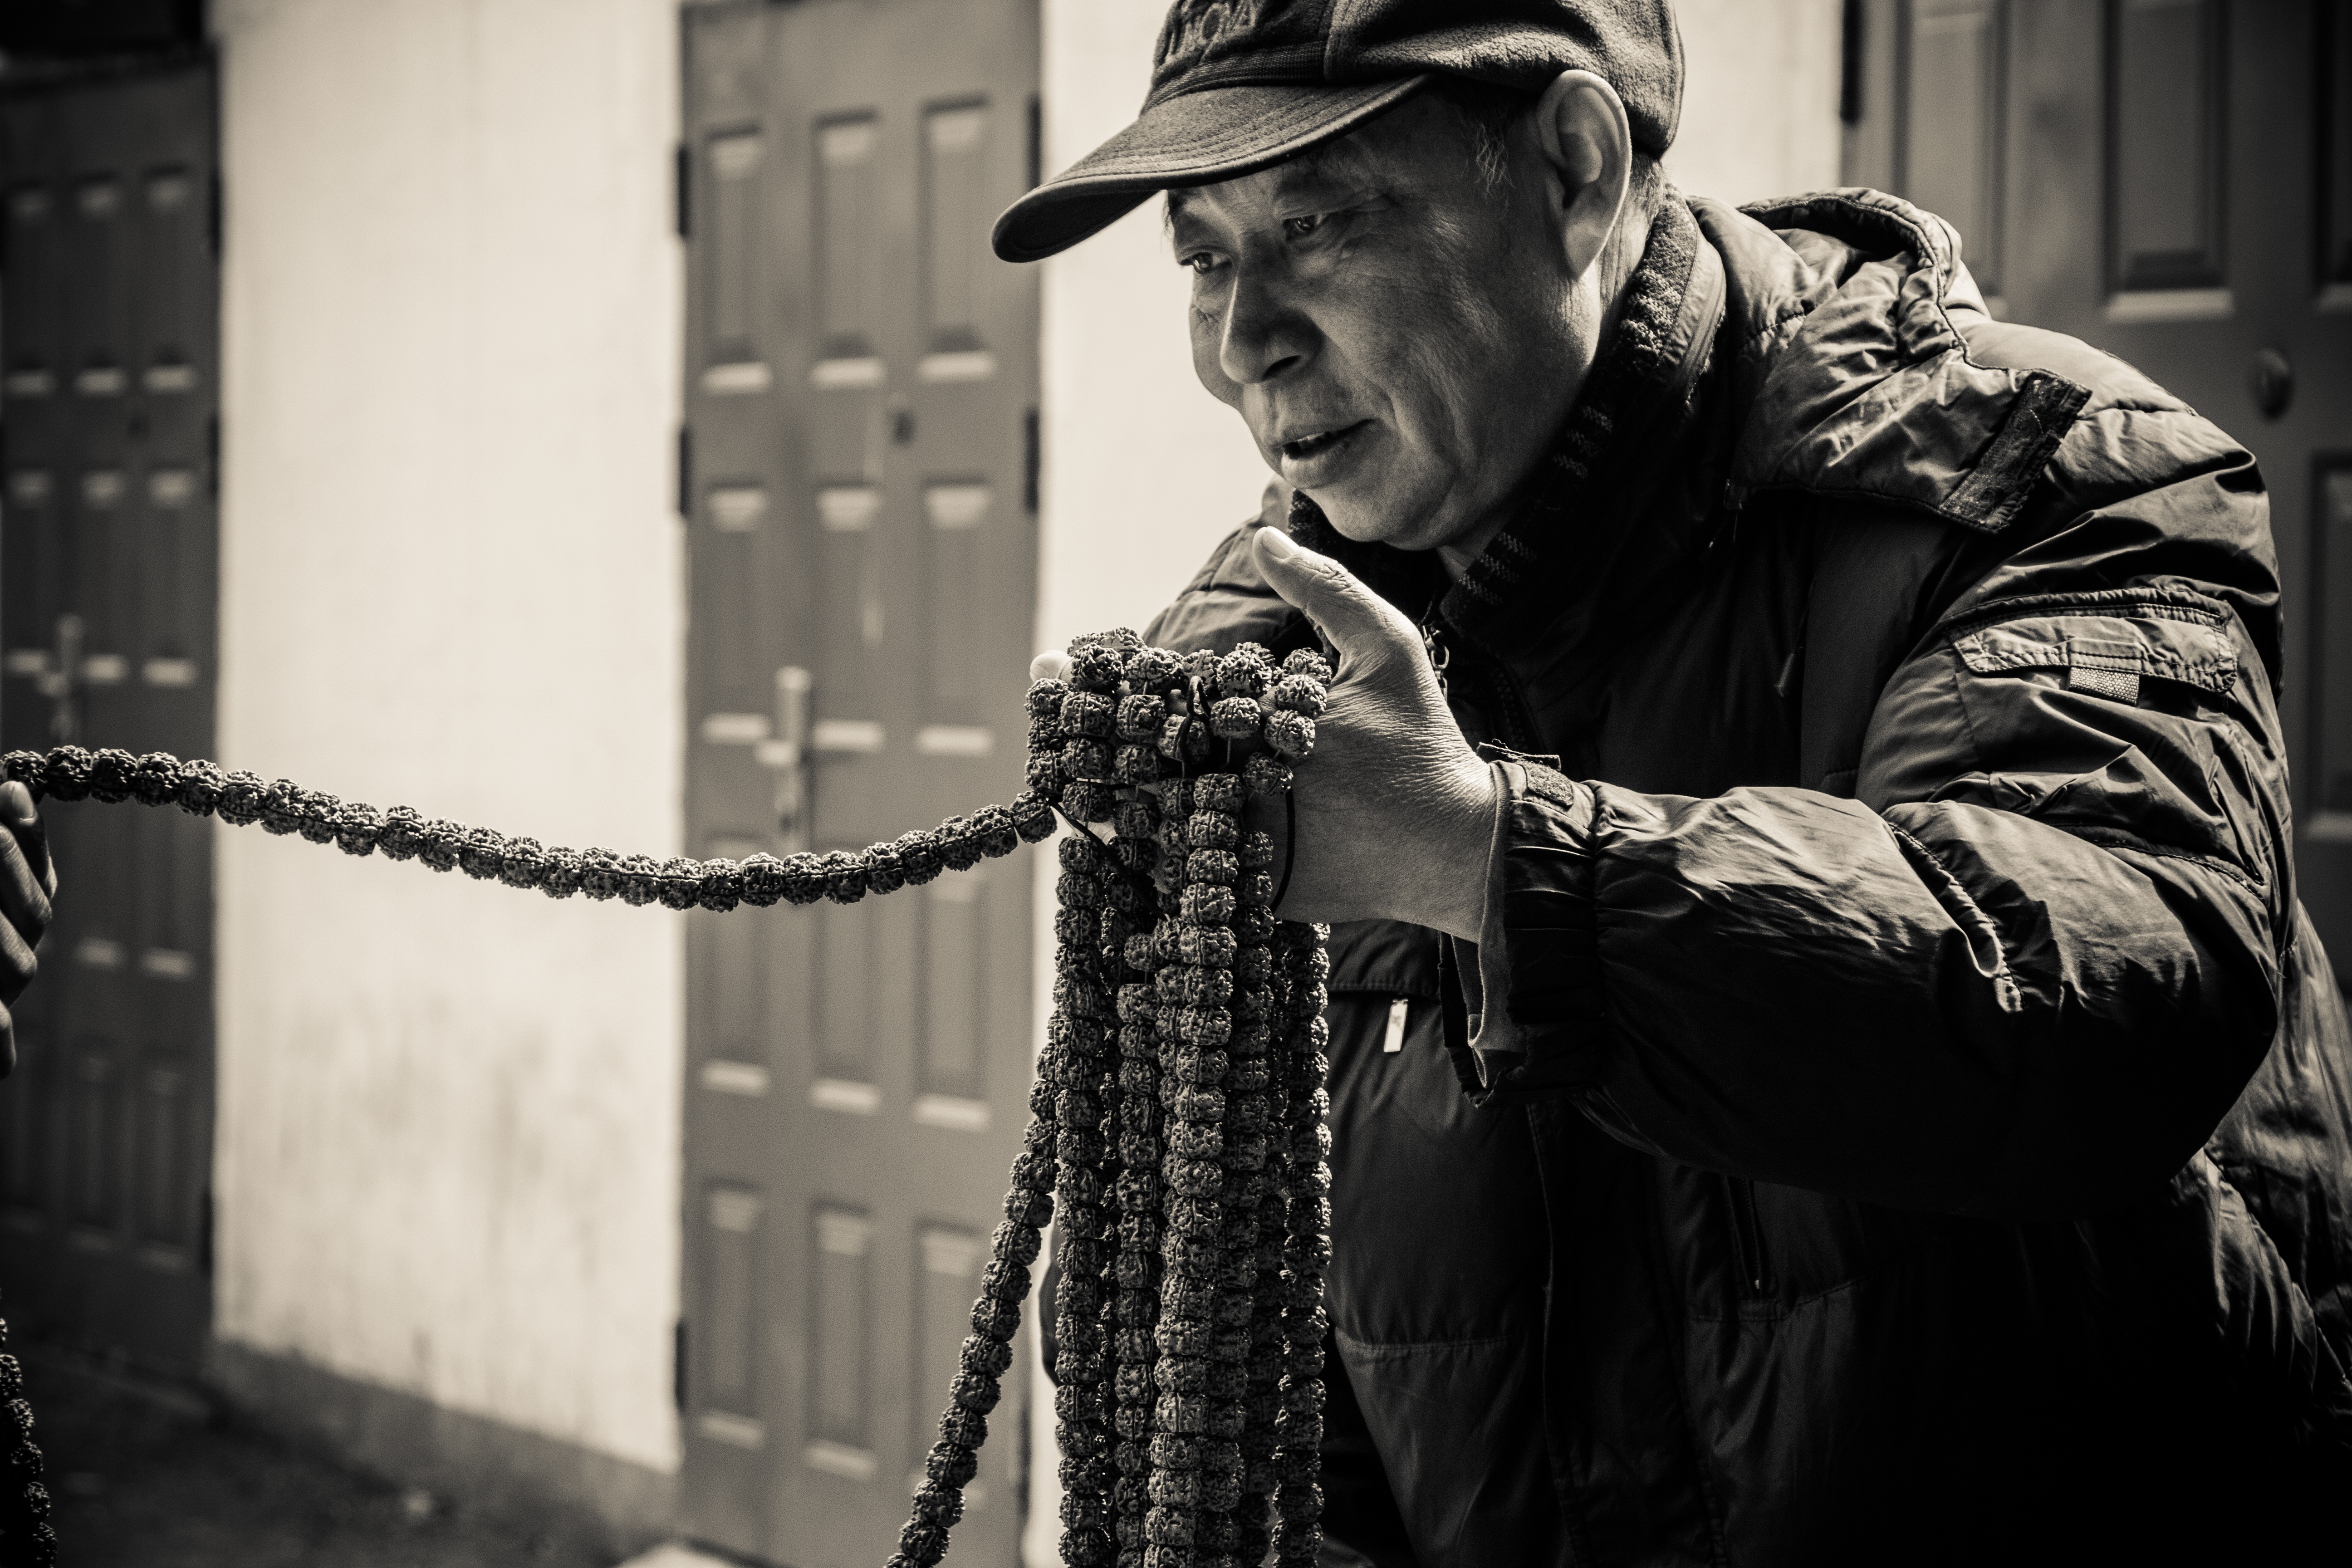
person, black and white, people, road, white, street, male, portrait, fashion, market, clothing, black, monochrome, photograph, character, china, documentary, products, auction, monochrome photography